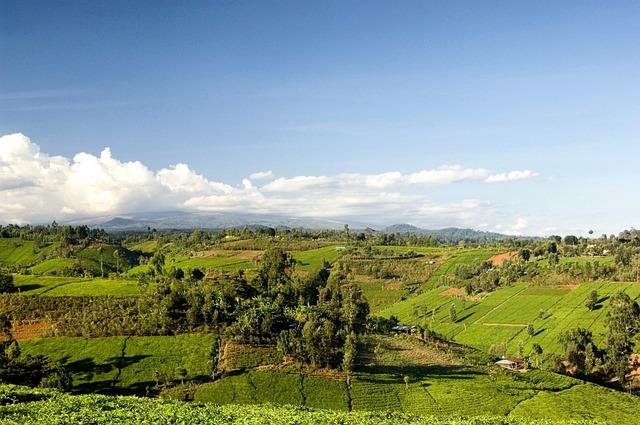
Magunia yaliyowazi yamejaa mbegu za mazao mbalimbali yakiwa yamewekwa kwa mpangilio mzuri, yanahifadhiwa katika mazingira yenye usafi na unyevu unaokubalika ili kuhifadhi ubora wa mbegu kwa ajili ya kupanga.